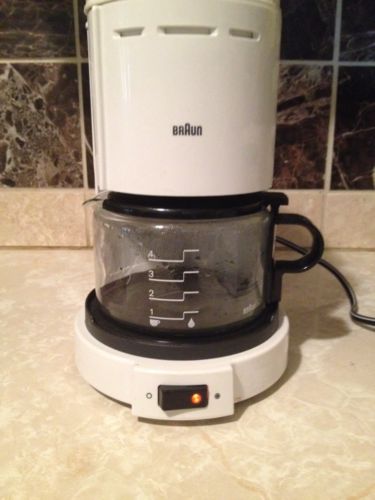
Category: coffee maker